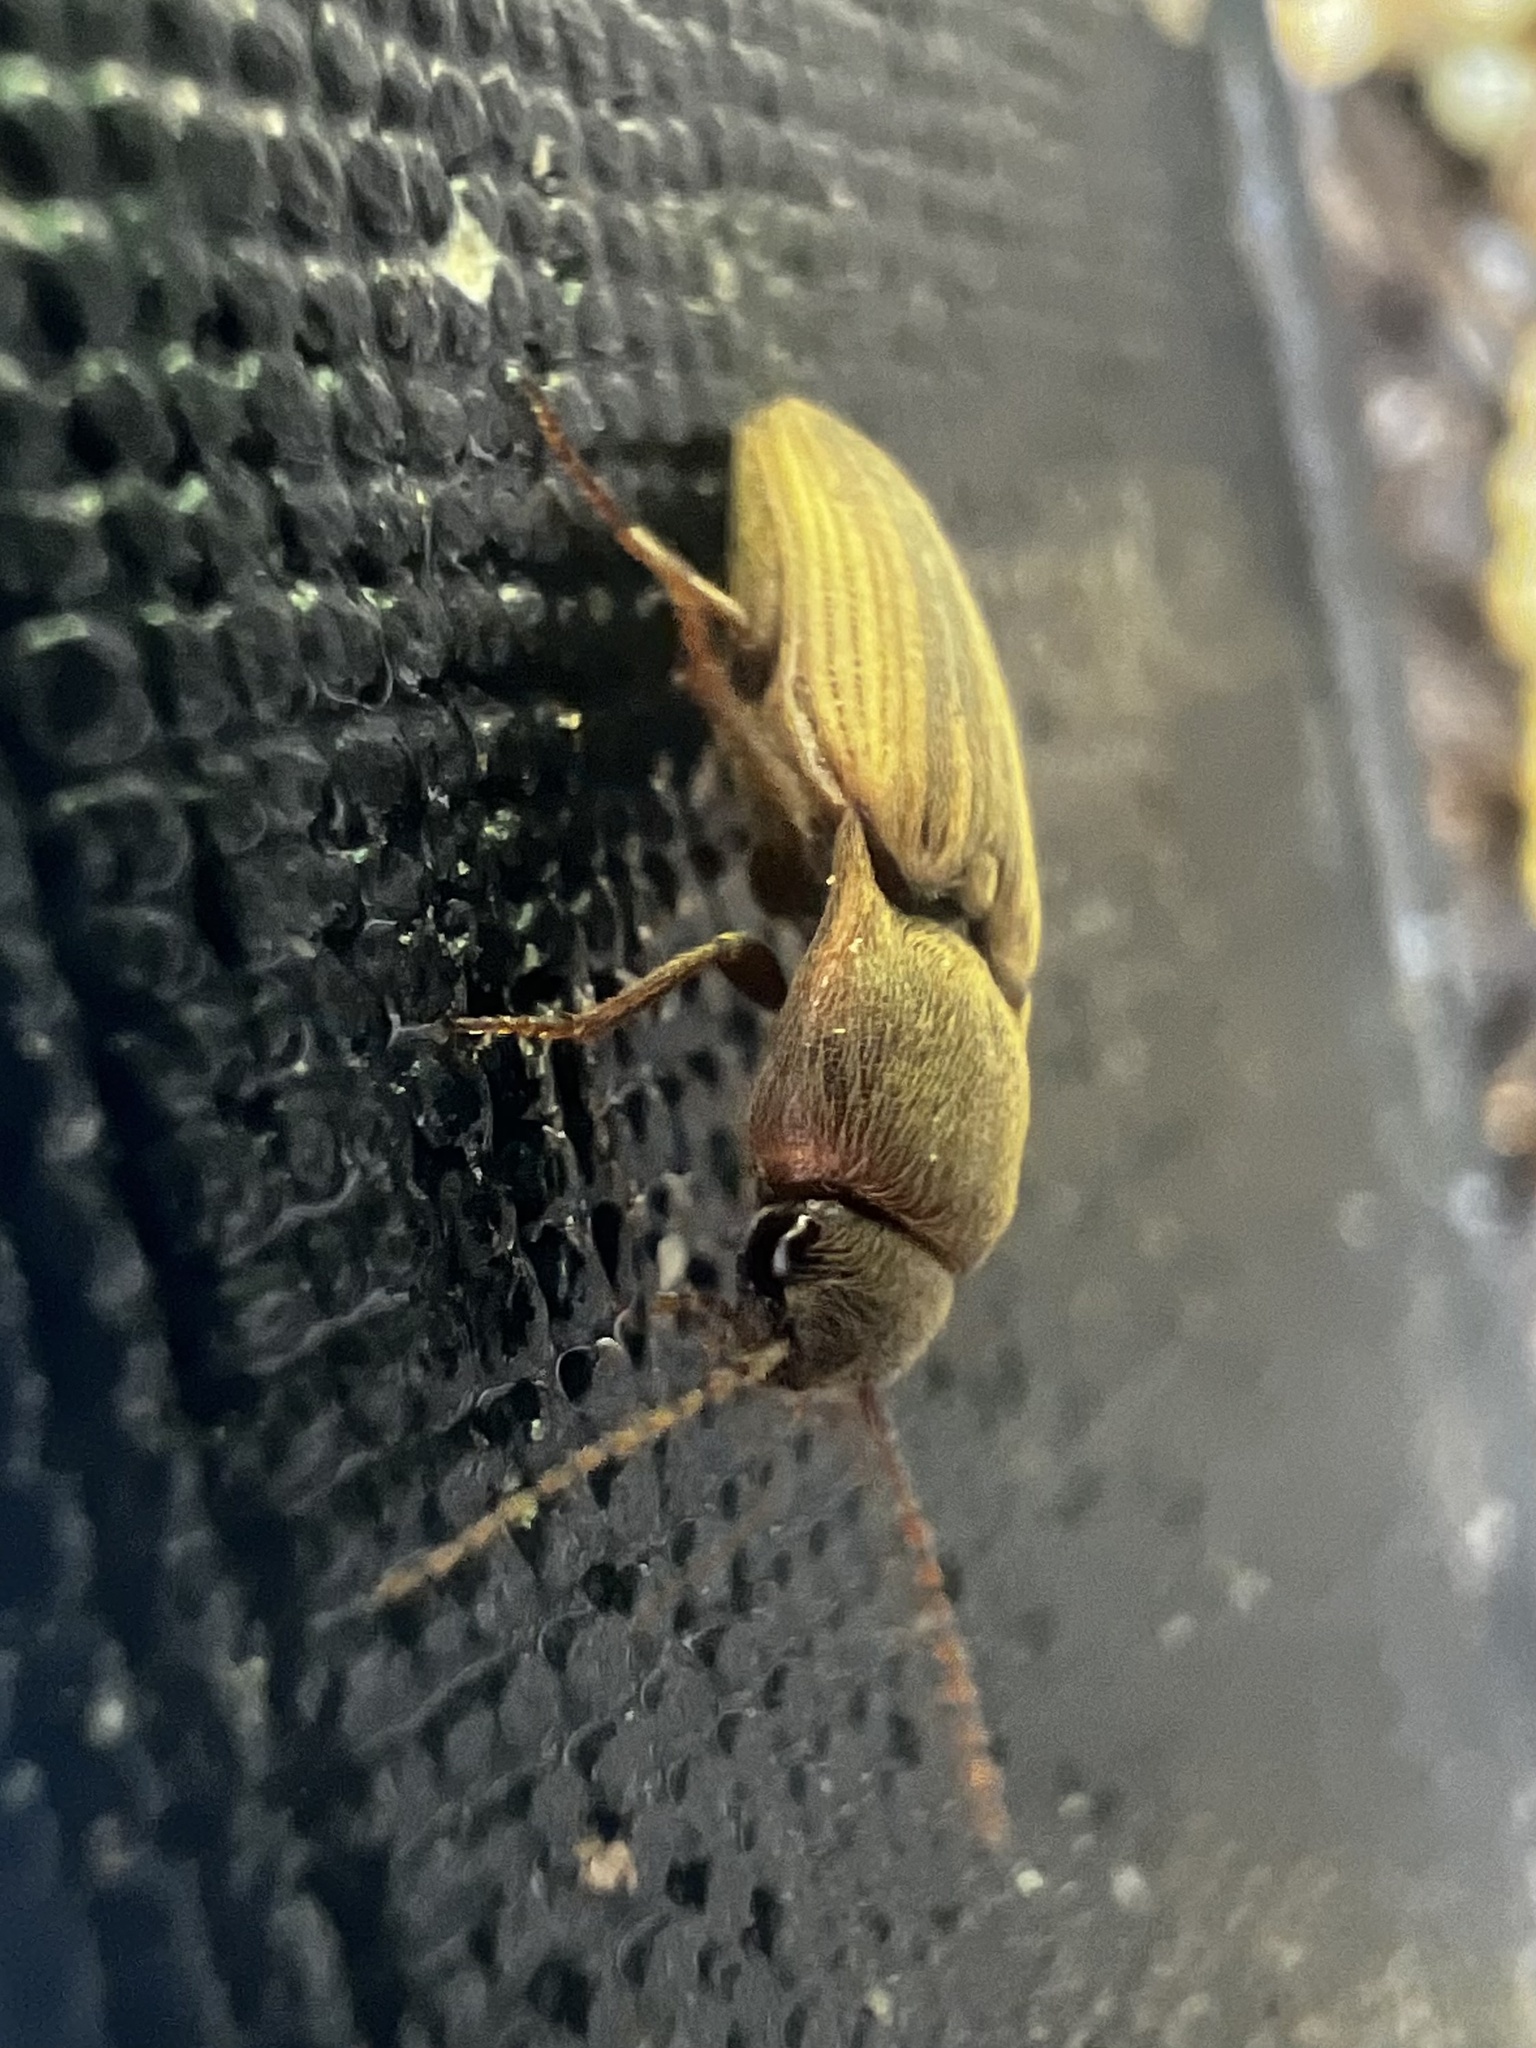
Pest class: clickbeetles_wireworms